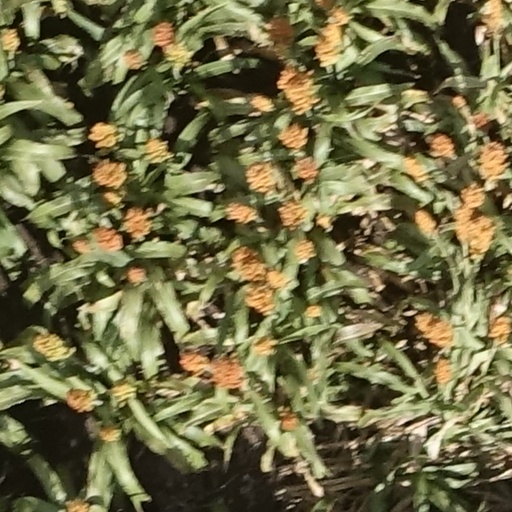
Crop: sorghum